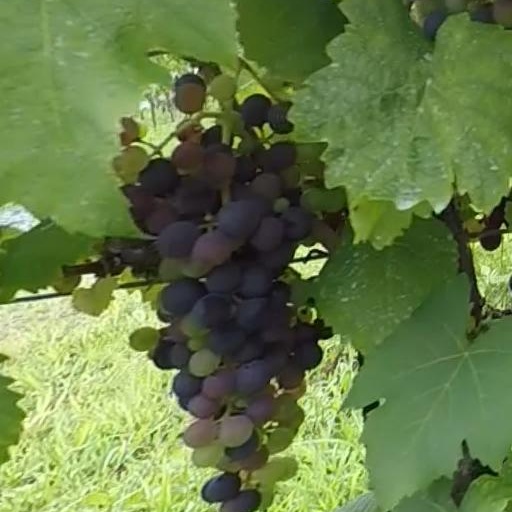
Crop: grape